Space Launch Delta 30

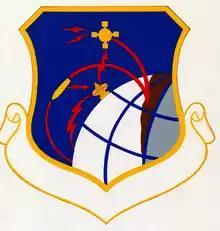
Air Force Western Test Range shield

The Air Force Western Test Range (AFWTR) was established on 15 May 1964. Initially organized as part of Air Force Systems Command's National Range Division, the Air Force Western Test Range managed all space and missile launches from the West Coast of the United States, which primarily were launched from Vandenberg Air Force Base. The AFWTR established a network of instrumentation sites along the California coast and in the Pacific islands to monitor ballistic missile and space launches in its region, although actual launches were conducted by the Space Systems Division's 6595th Aerospace Test Wing.